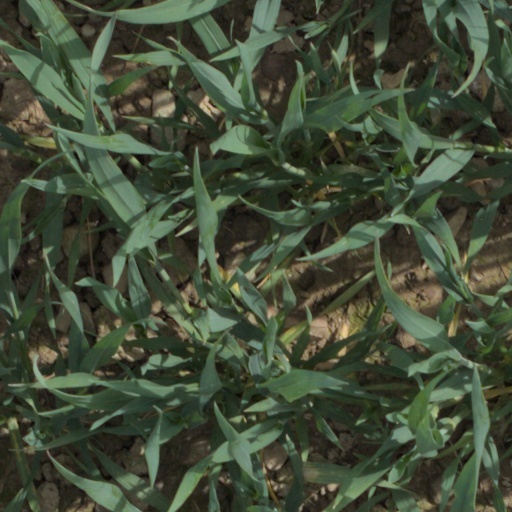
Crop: wheat